Sofia Rivera Torres

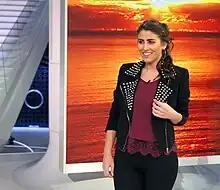
Rivera Torres at a TV Set, 2018

Sofía Rivera Torres (born Sofía Rivera Torres Martin del Campo, San Diego, California, September 18, 1992) is an American TV presenter, radio host, internet celebrity and reality television personality.